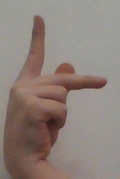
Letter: dha